Pääsküla railway station

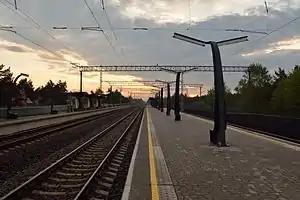
Pääsküla railway station in 2013

Pääsküla station (Estonian: Pääsküla "raudteepeatus," previous Russian name was "Petrovskaja Sloboda until 1919") is a railway station in Pääsküla in Nõmme district of Tallinn, Estonia, approximately 11 kilometers (6,8 mi) southwest from the Baltic station (Estonian: "Balti jaam") which is the main railway station of Tallinn, near the Baltic Sea. The Pääsküla railway station is located between Kivimäe and Laagri railway stops of Tallinn-Keila railway. The station was opened in 1915.